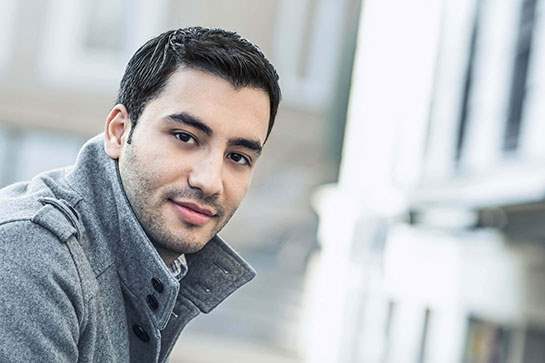
Gender: men